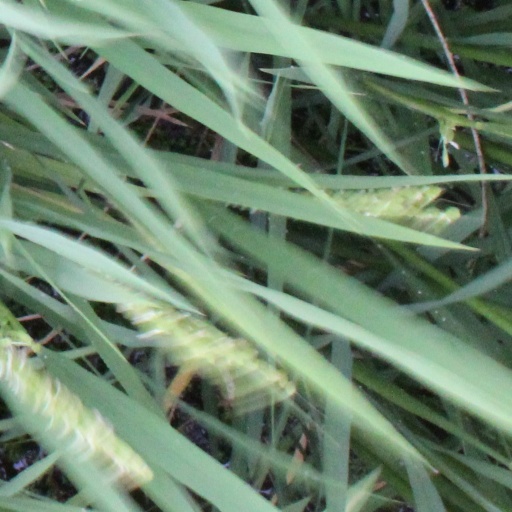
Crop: rice